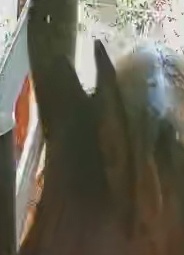
Face region: ears (position_of_ears)
Pain indicator: not_present